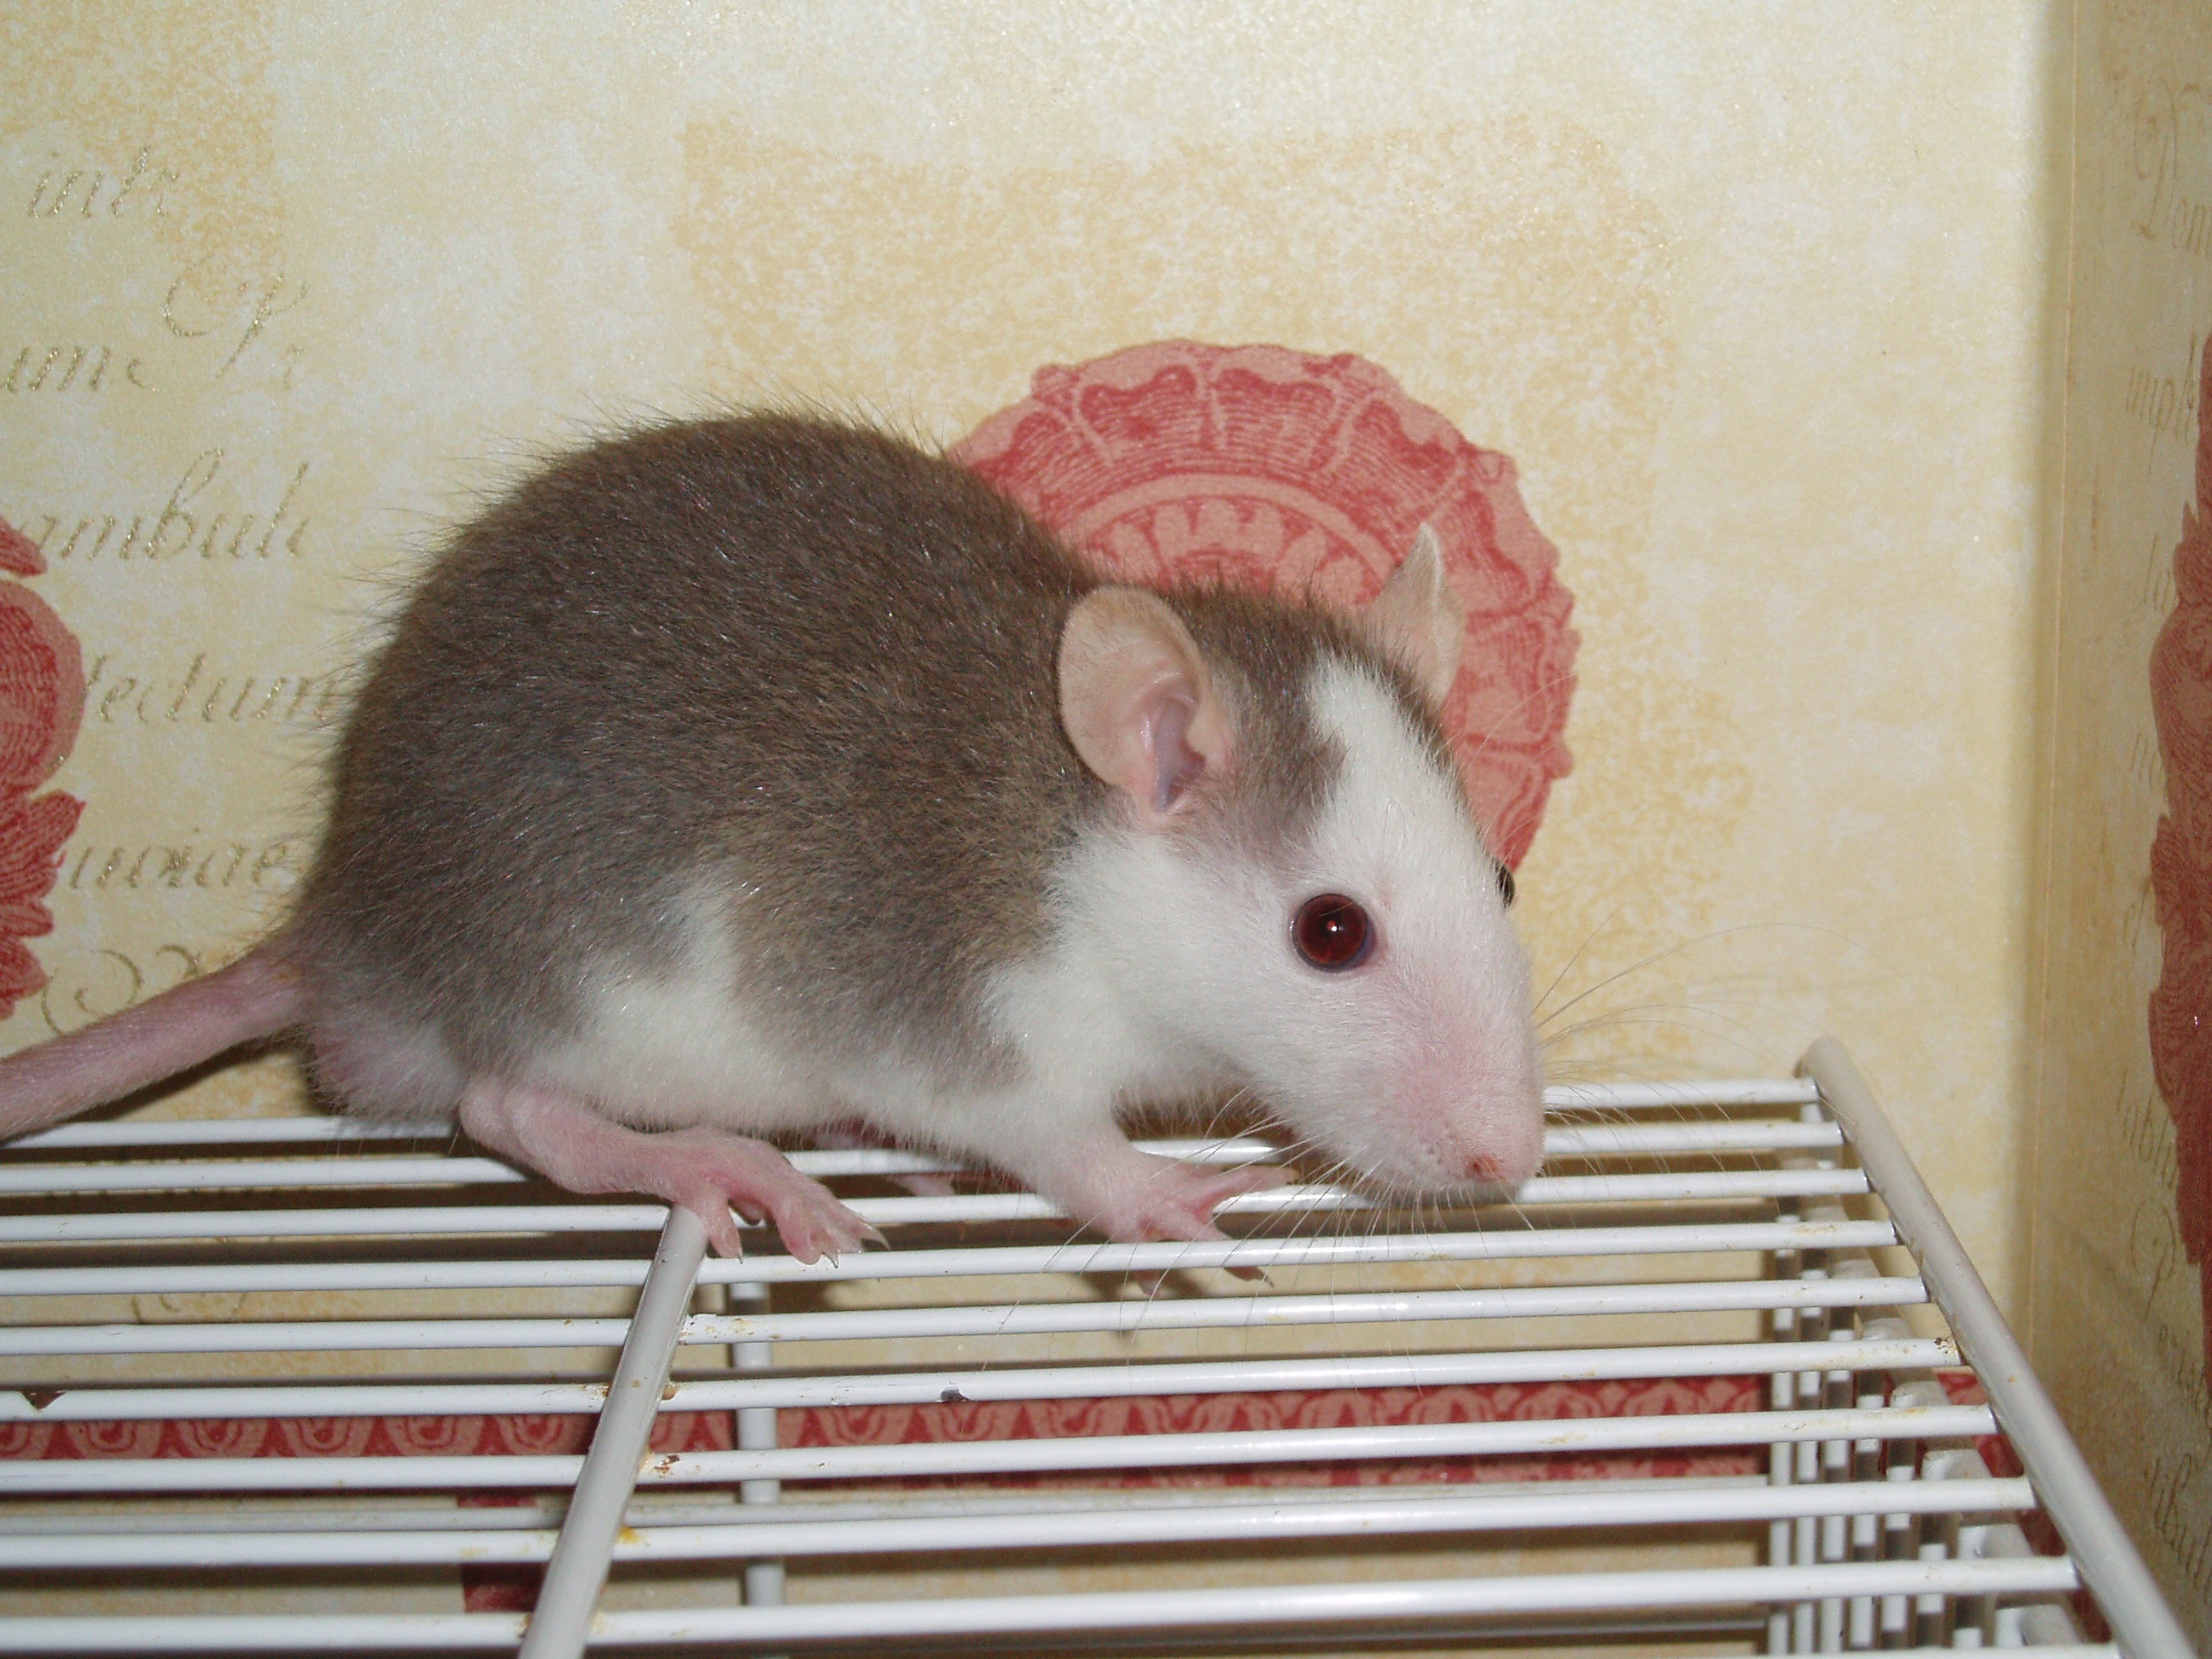
mouse, pet, mammal, rodent, fauna, rat, whiskers, vertebrate, pest, gerbil, muroidea, muridae